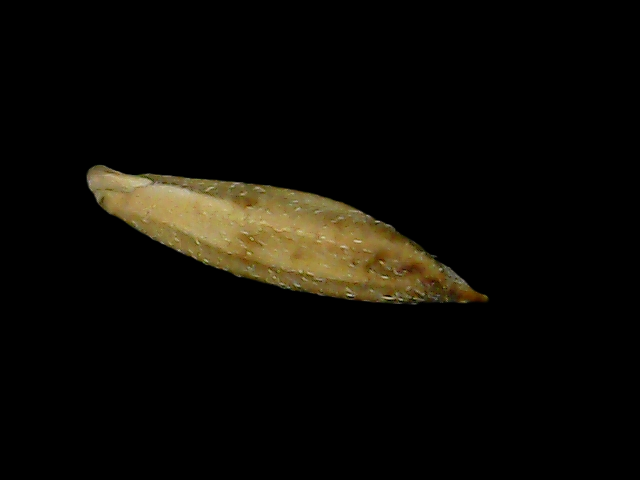
Rice variety: Bd49